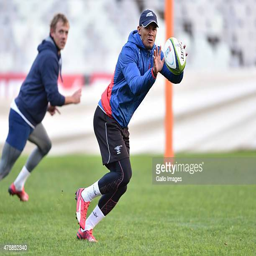
rugby player during the training session